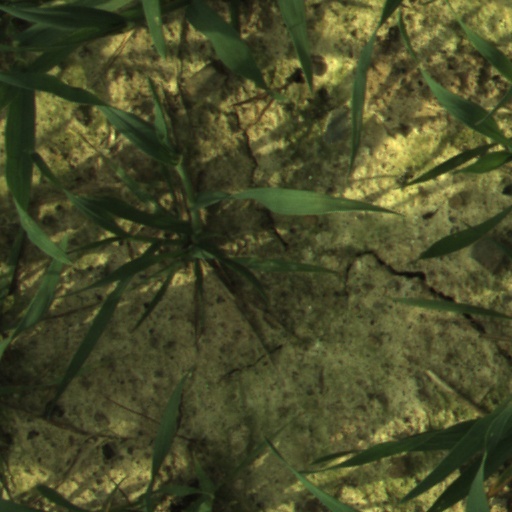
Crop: wheat